Corps of the Port Captaincies – Coast Guard

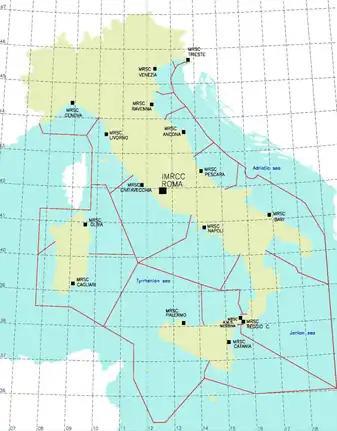
Italian SAR area

The Corps of the Port Captaincies – Coast Guard is the coast guard of Italy and is part of the Italian Navy under the control of the Ministry of Infrastructure and Transport. Its head office is in Rome.